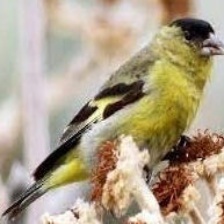
Species: ANDEAN SISKIN
Scientific name: SPINUS SPINESCENS